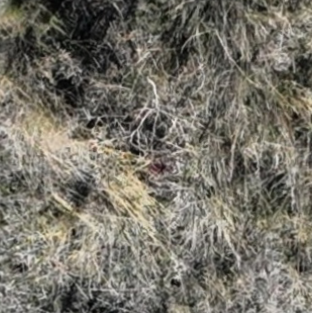
Month: october
Dye color: red
Dye concentration: low